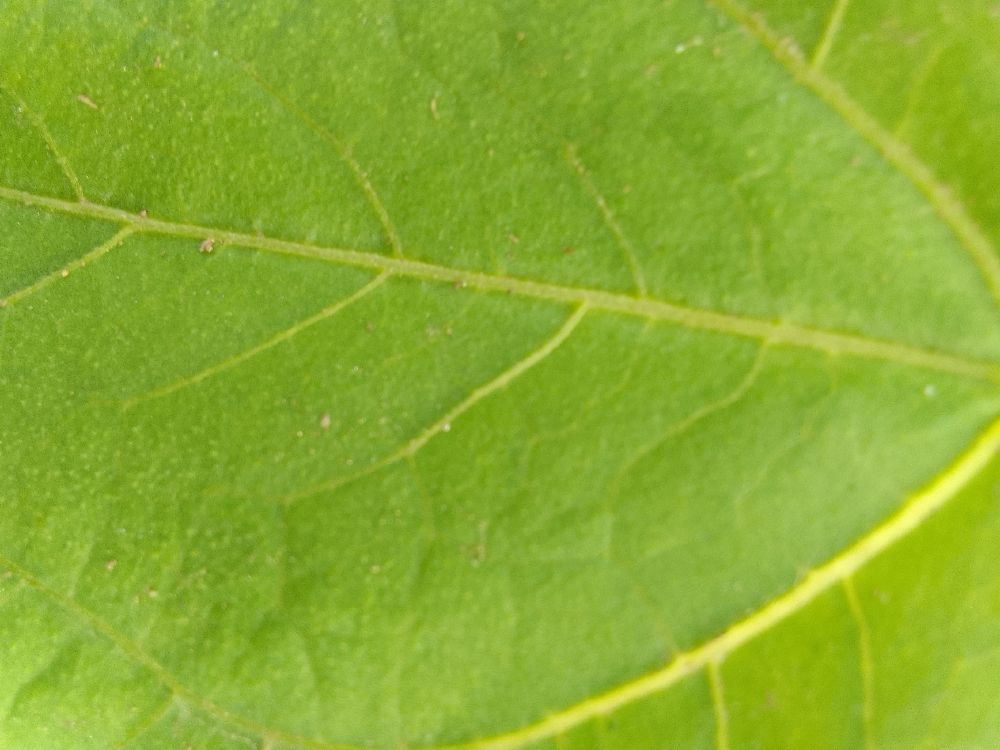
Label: healthy